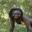
Label: woman